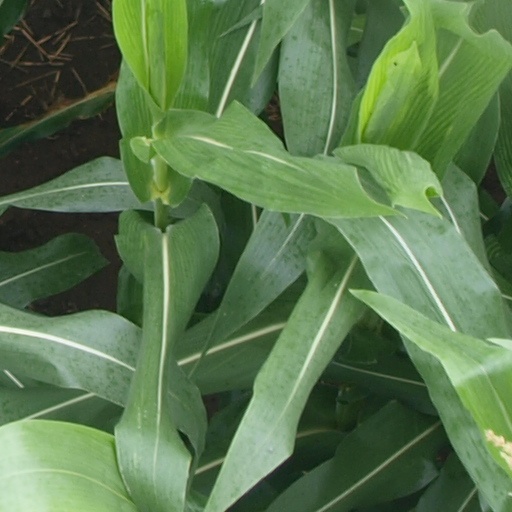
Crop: maize; corn